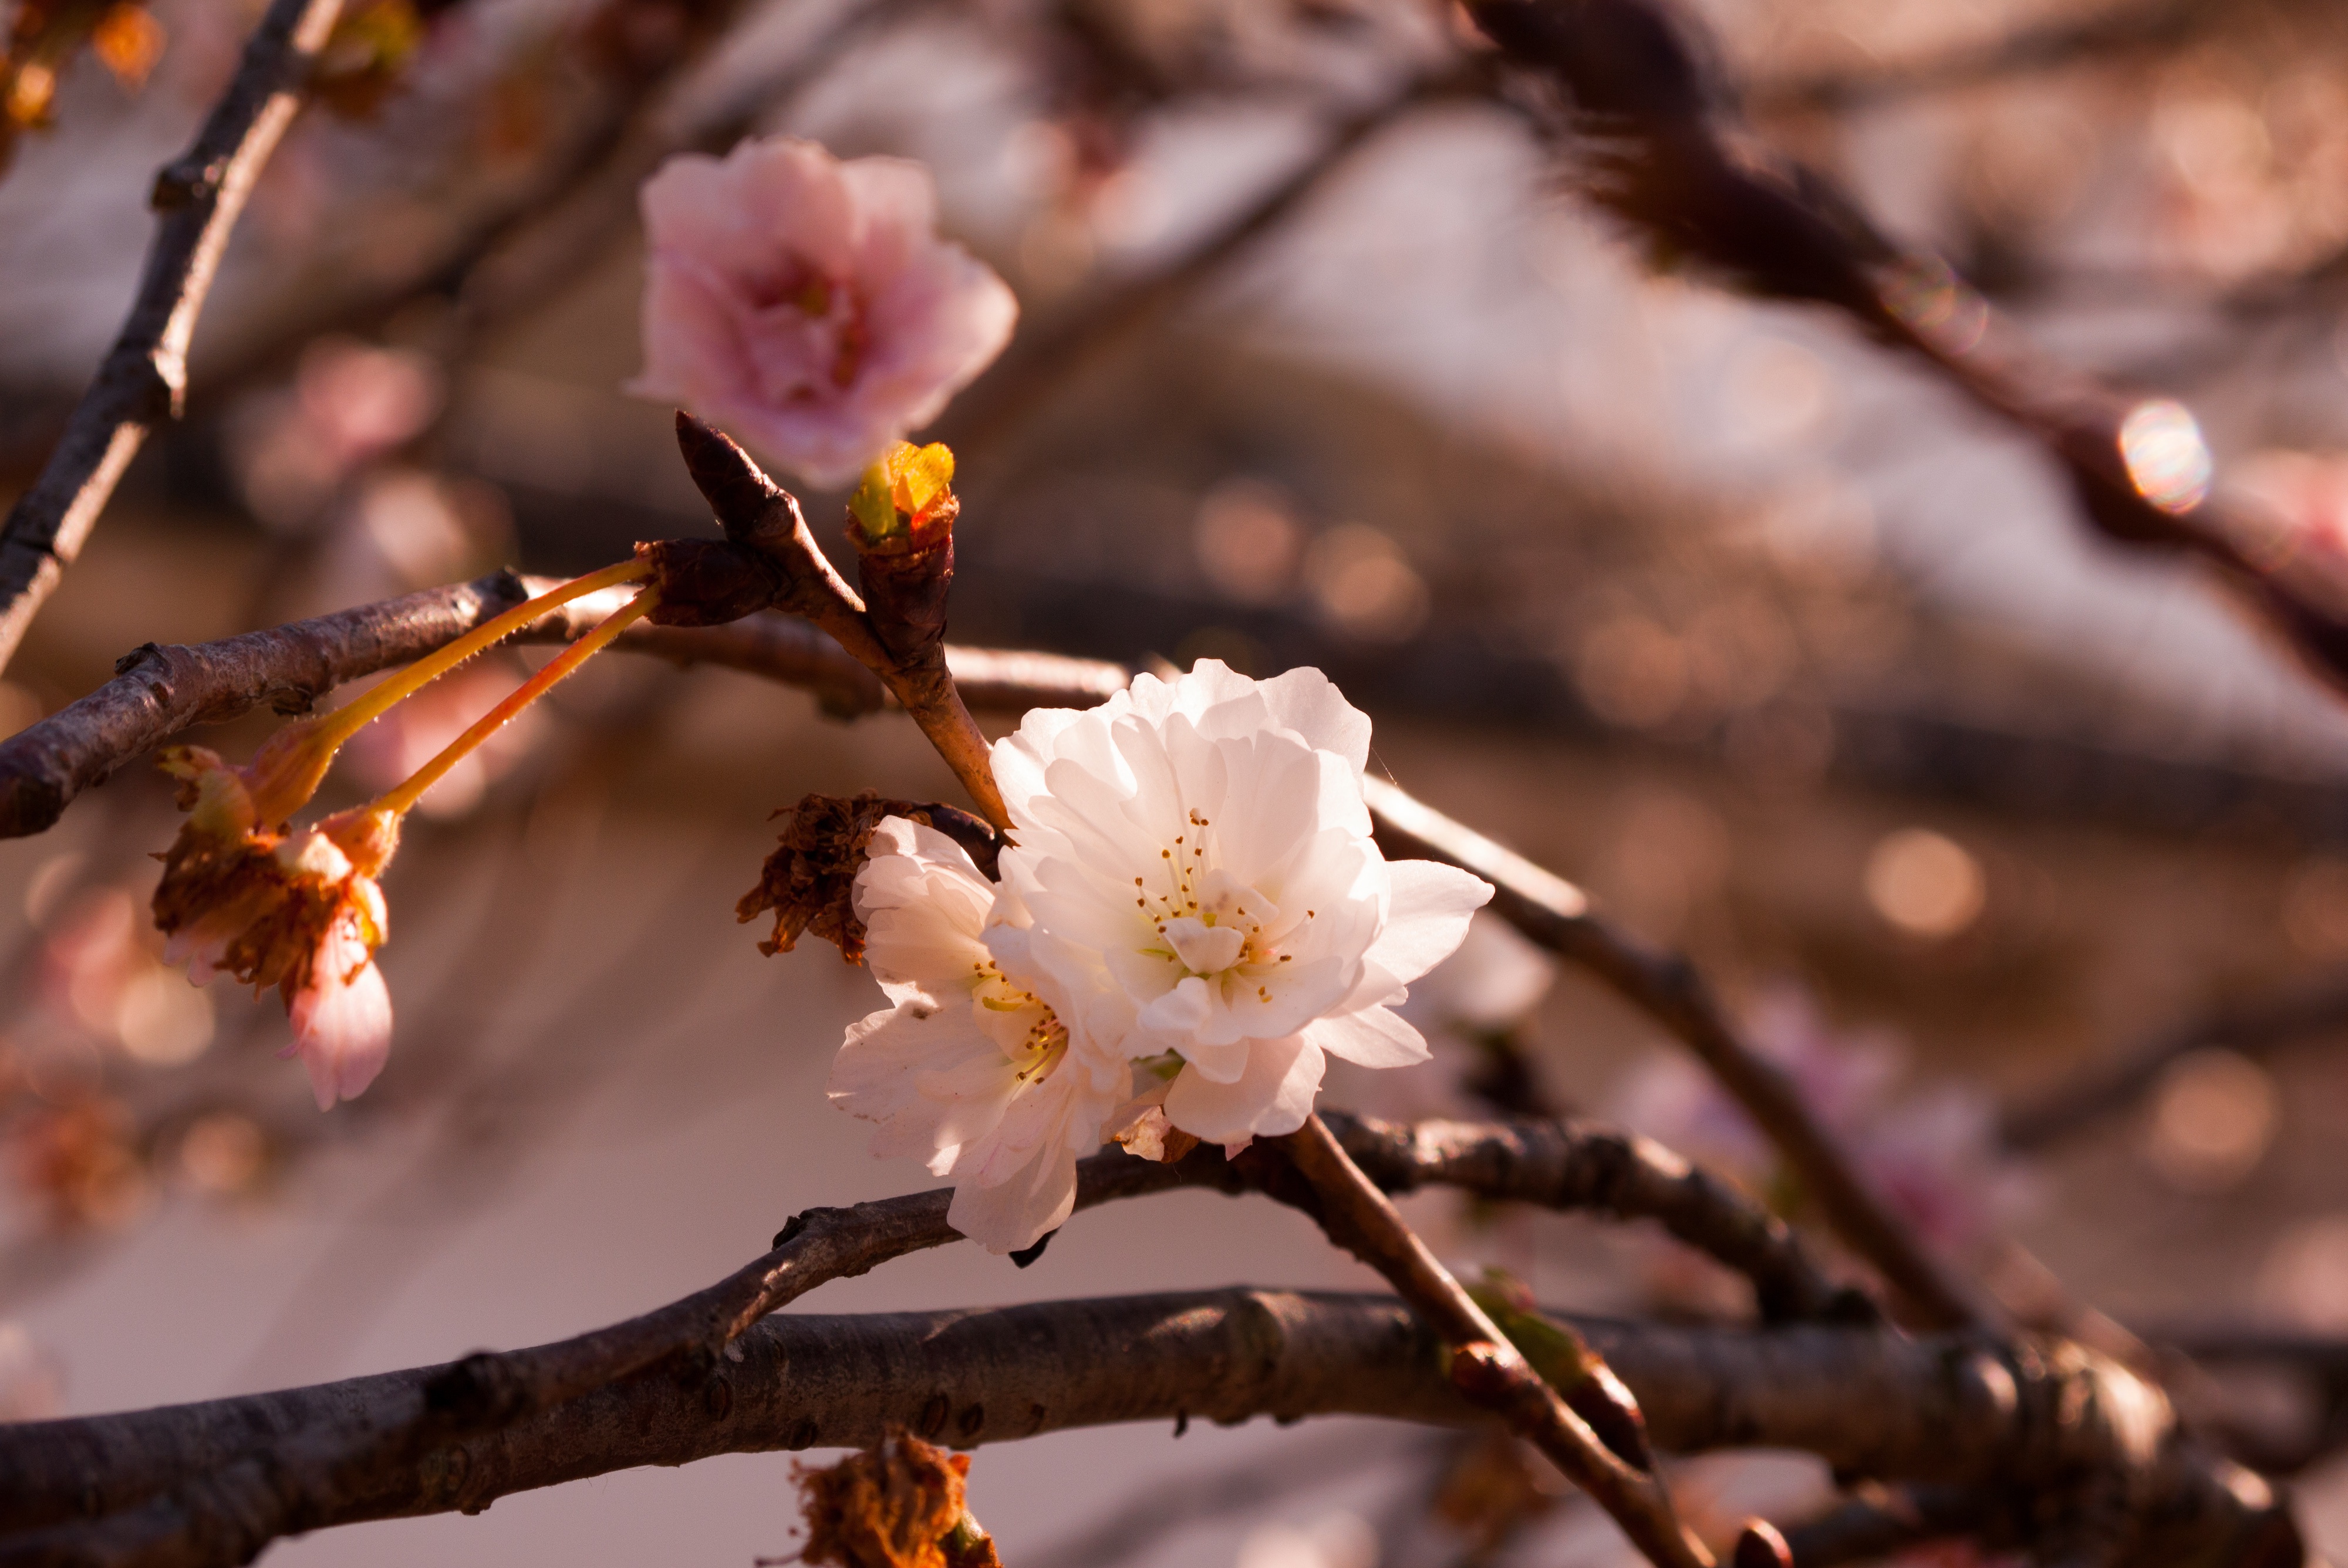
nature, branch, blossom, plant, leaf, flower, petal, food, spring, produce, autumn, botany, flora, season, cherry blossom, twig, close up, macro photography, flowering plant